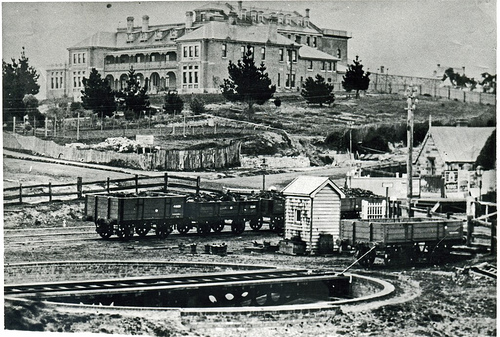
user: Given an image and a question. Answer the question in a short answer. Question: What is the large structure in the background of this photo made of? Short Answer:
assistant: brick